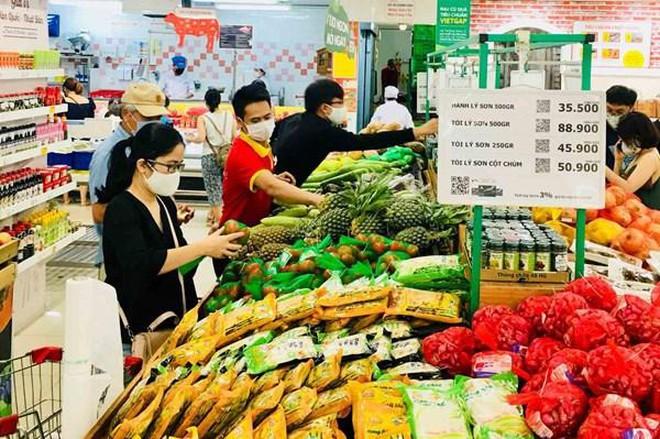
có nhiều mặt hàng rau củ quả đang được bày bán ở trên kệ hàng